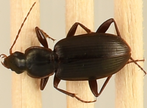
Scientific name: Calathus advena
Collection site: Rocky Mountains NEON (RMNP), plot RMNP_014